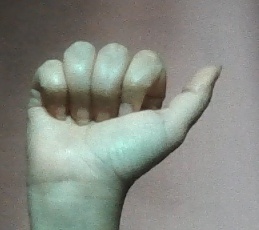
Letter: dhad